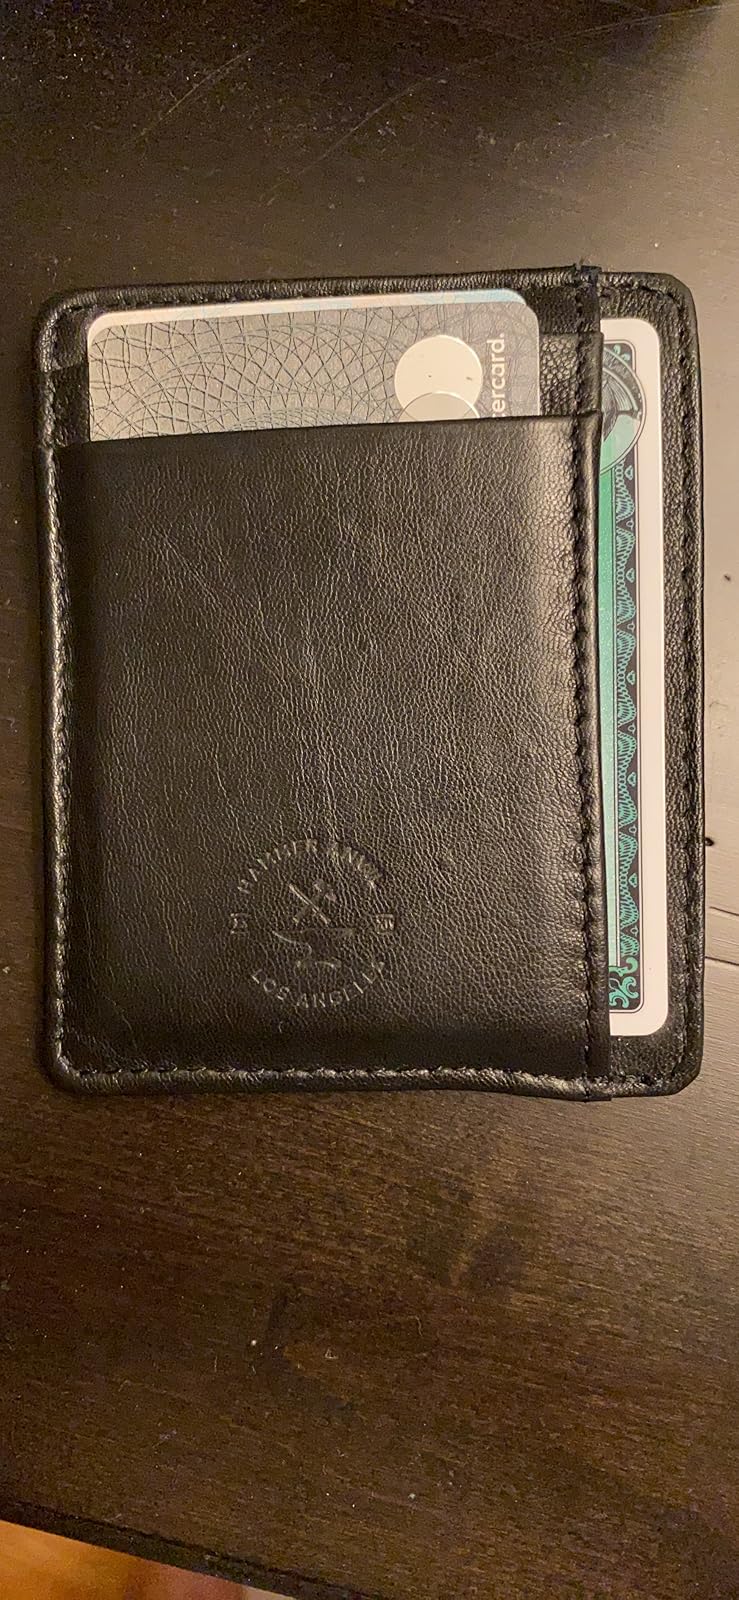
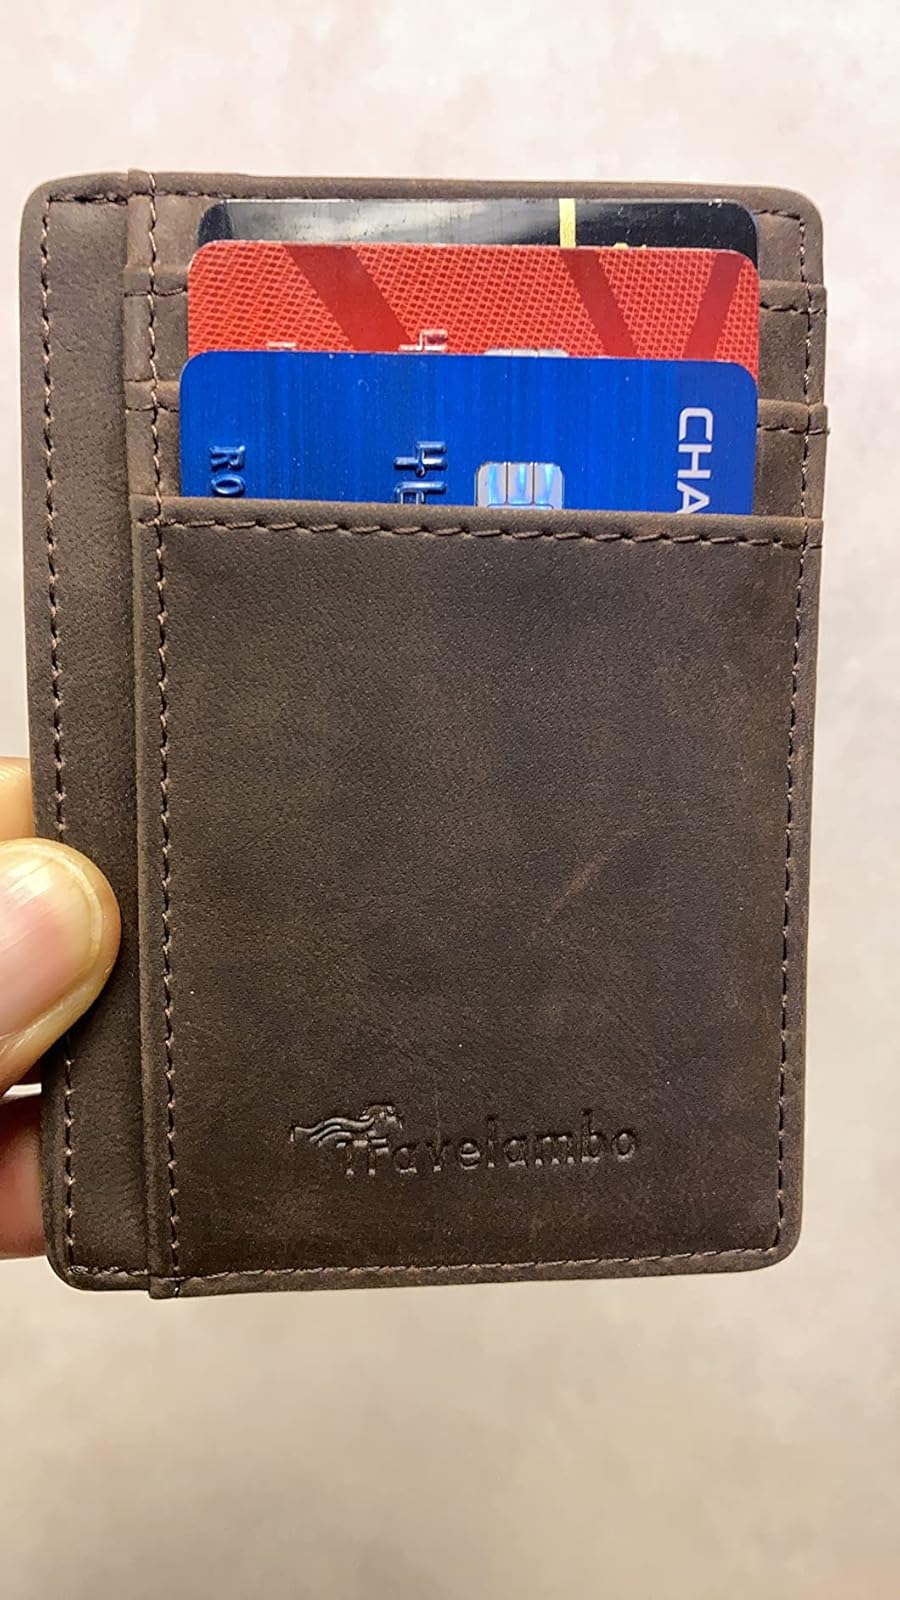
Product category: accessories_wallet
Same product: no